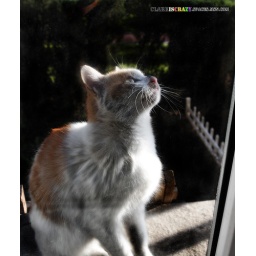
the cat in front of my window